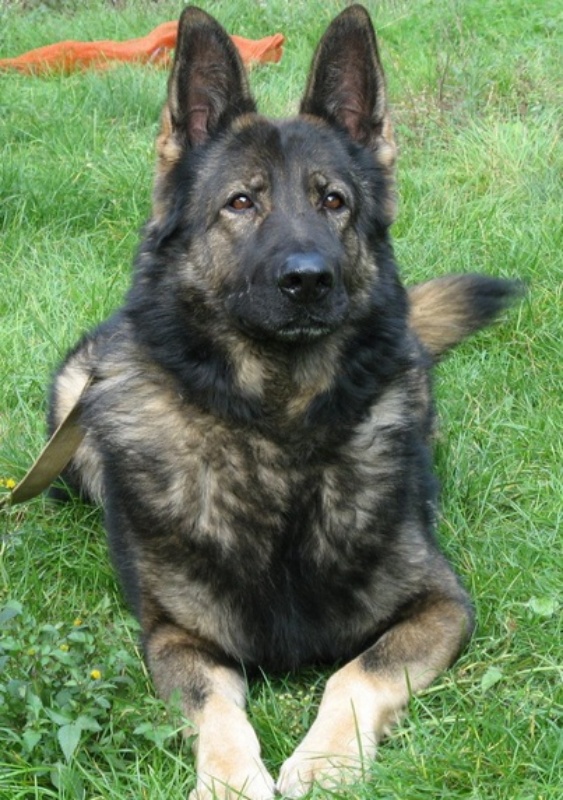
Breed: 258-n000104-Black_sable